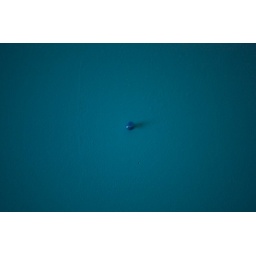
Blue tack on a blue wall seen in 2 ways